Forde Abbey

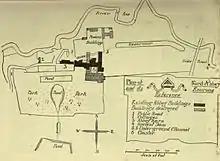
Plan of the Abbey and its surroundings (1911)

Between 1133 and 1136, wealthy nobleman Richard de Brioniis built a priory on his land at Brightley (meaning "bright" or "clear" pasture) and invited Gilbert, Abbot of Waverley in Surrey, to send 12 monks to form a new Cistercian community there. One story is that the agricultural land surrounding the new priory was insufficiently fertile, forcing the monks to consider returning to the mother house in 1141. However, Adelicia de Brioniis, the sister of Richard and successor to his estate, offered them an alternative site close to the River Axe in the manor of Thorncombe. Here, between 1141 and 1148, they built a new priory which came to be known as "Ford" due to its proximity to an old river crossing. The monastery was dedicated to the Virgin Mary.